IMSA SportsCar Championship

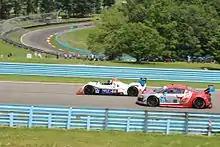
2014 Sahlen's Six Hours of the Glen

On January 8, 2013, the two series' announced a preliminary class structure for the new merged series. Grand-Am's Daytona Prototype category and IMSA's P2 would combine into a single-prototype class, with allowances for the unique DeltaWing to also compete in the new class. The Le Mans Prototype Challenge class of single spec cars from the American Le Mans Series would continue as is, although the cars were to switch to Grand-Am's Continental Tires. The GT class of the American Le Mans Series would remain unchanged, while Grand-Am's GT class would form another GT class, and be combined with the American Le Mans GTC category. The only category of cars not represented in the new series is the American Le Mans Series' P1 category.